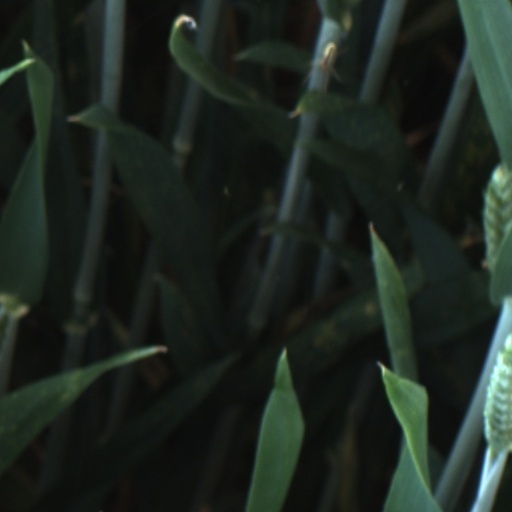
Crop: wheat